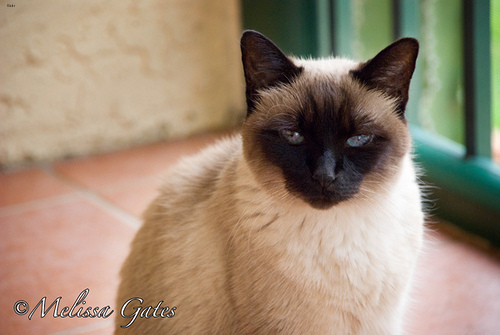
Breed: siamese